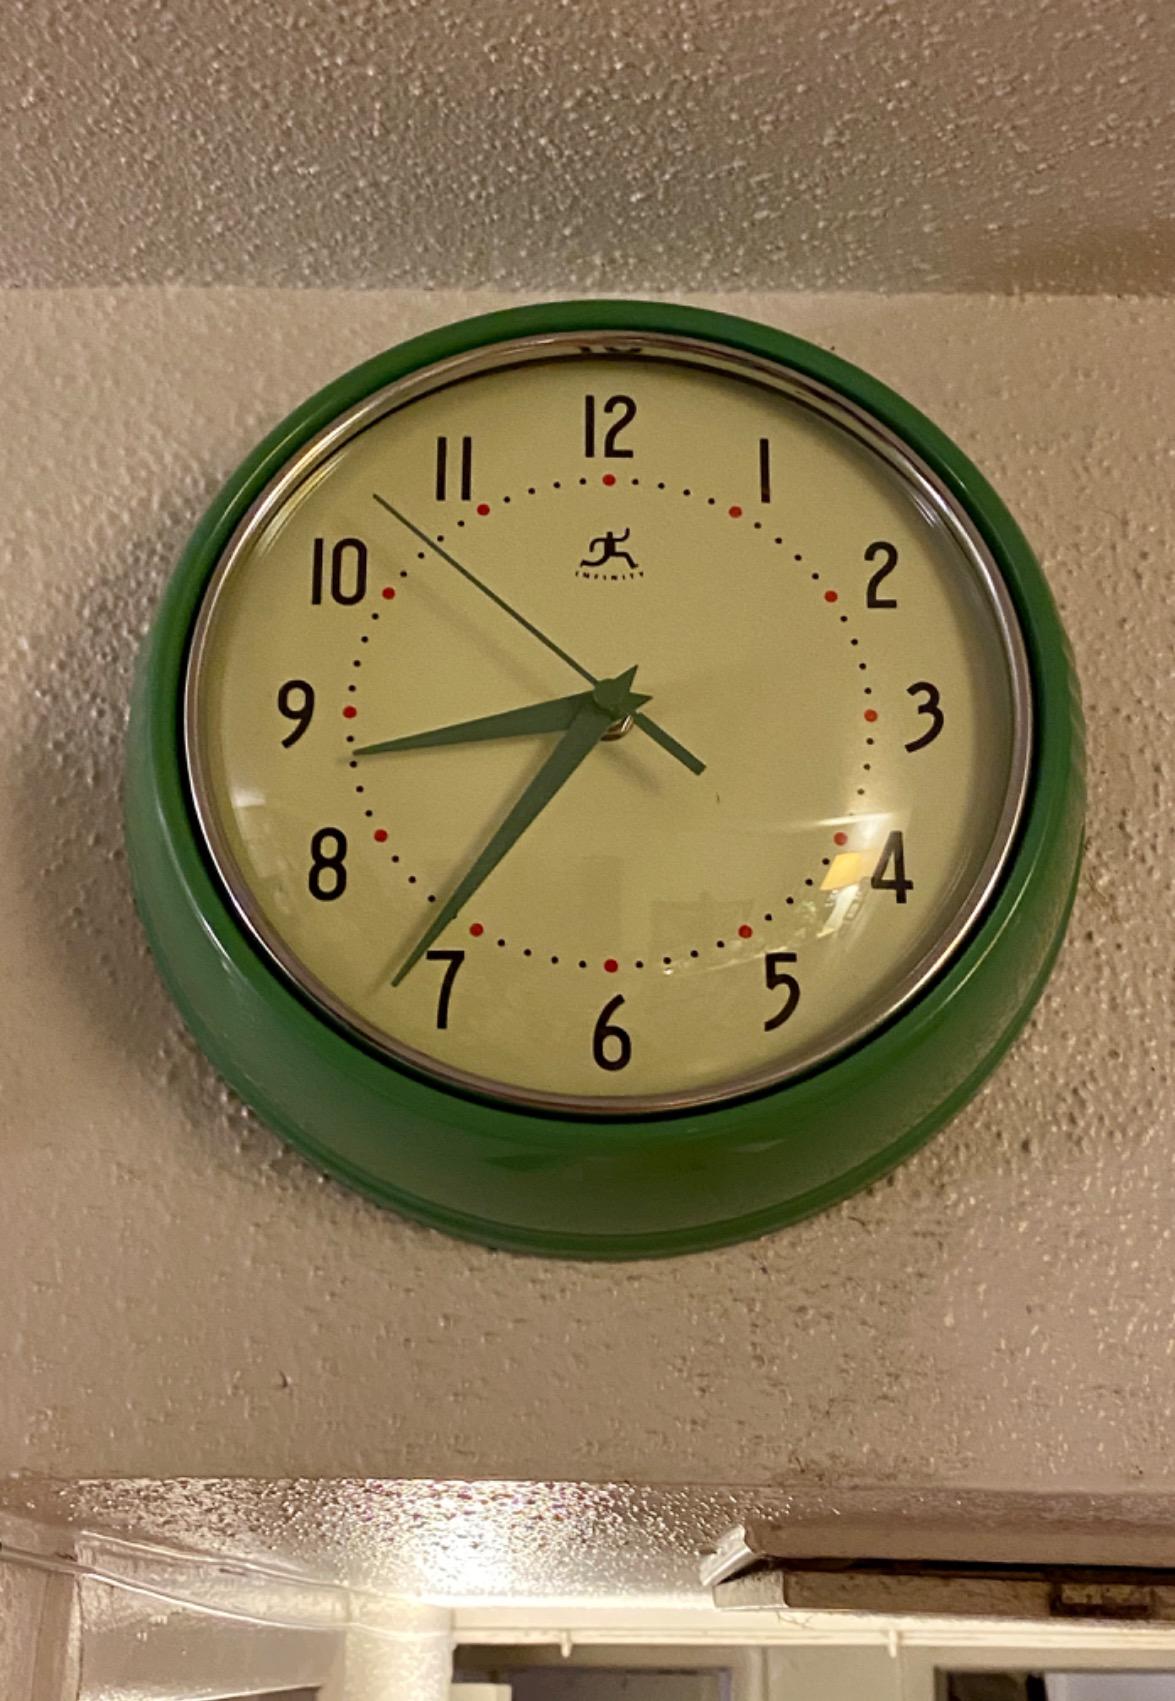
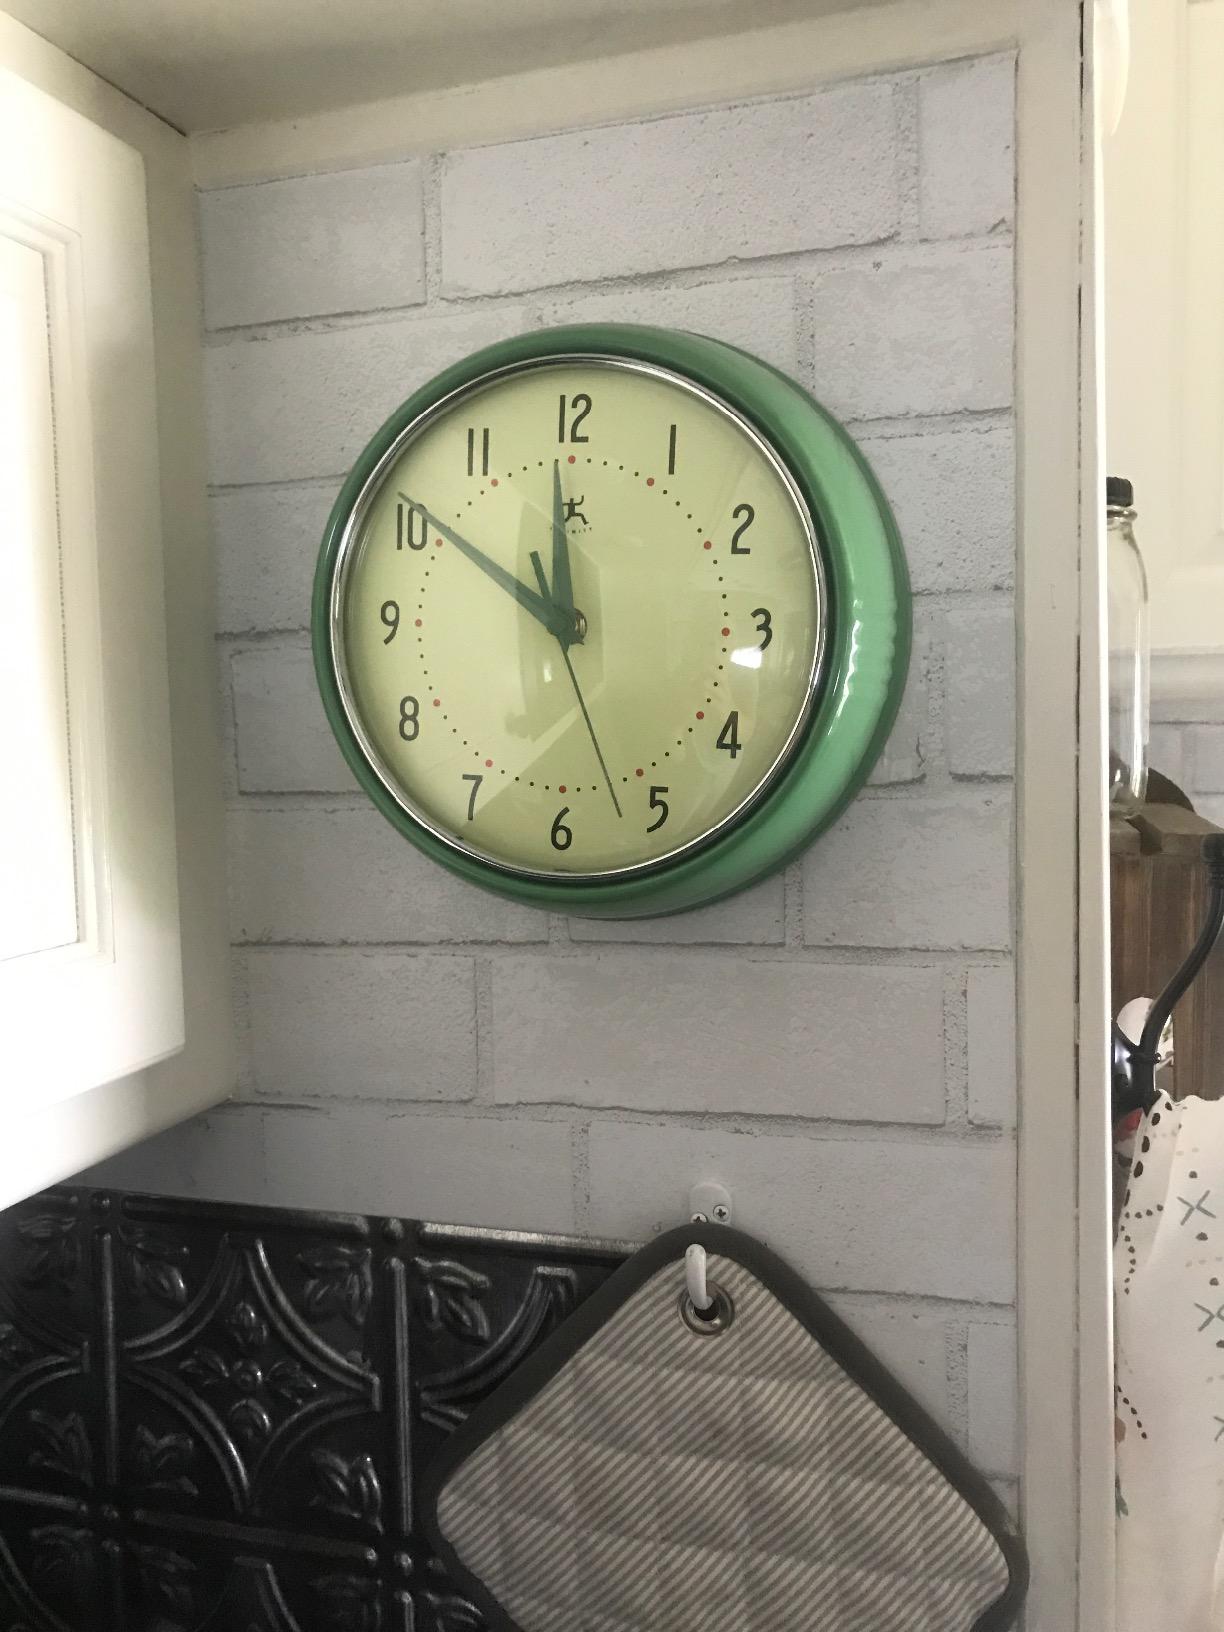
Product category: clock
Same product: yes